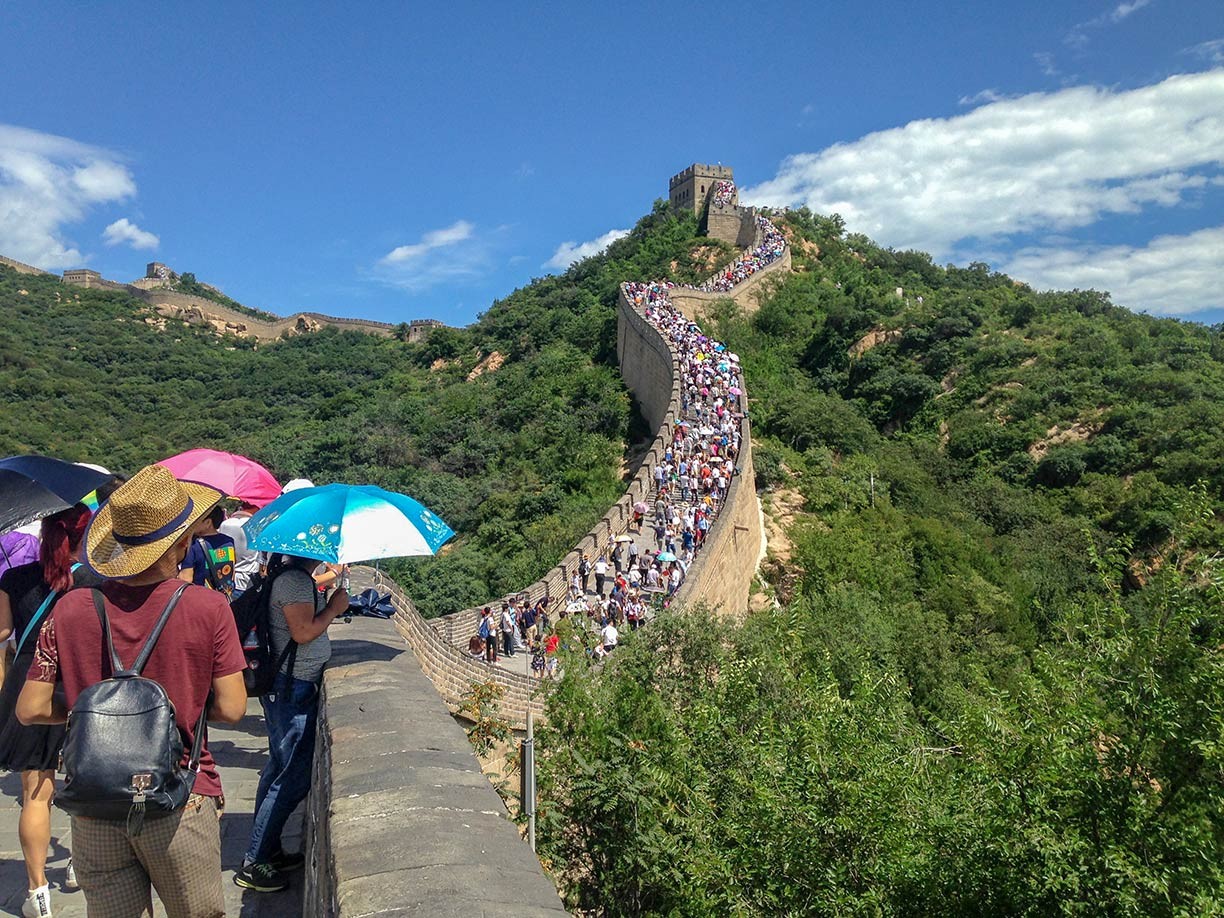
Landmark: Great Wall of China